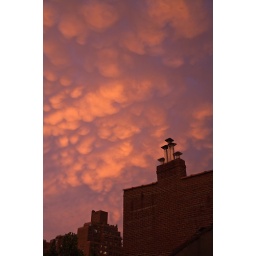
The clouds were sodium-vapor yellow but the rooftops were bathed in dusky magenta. The whole scene was dead flat contrast-wise.